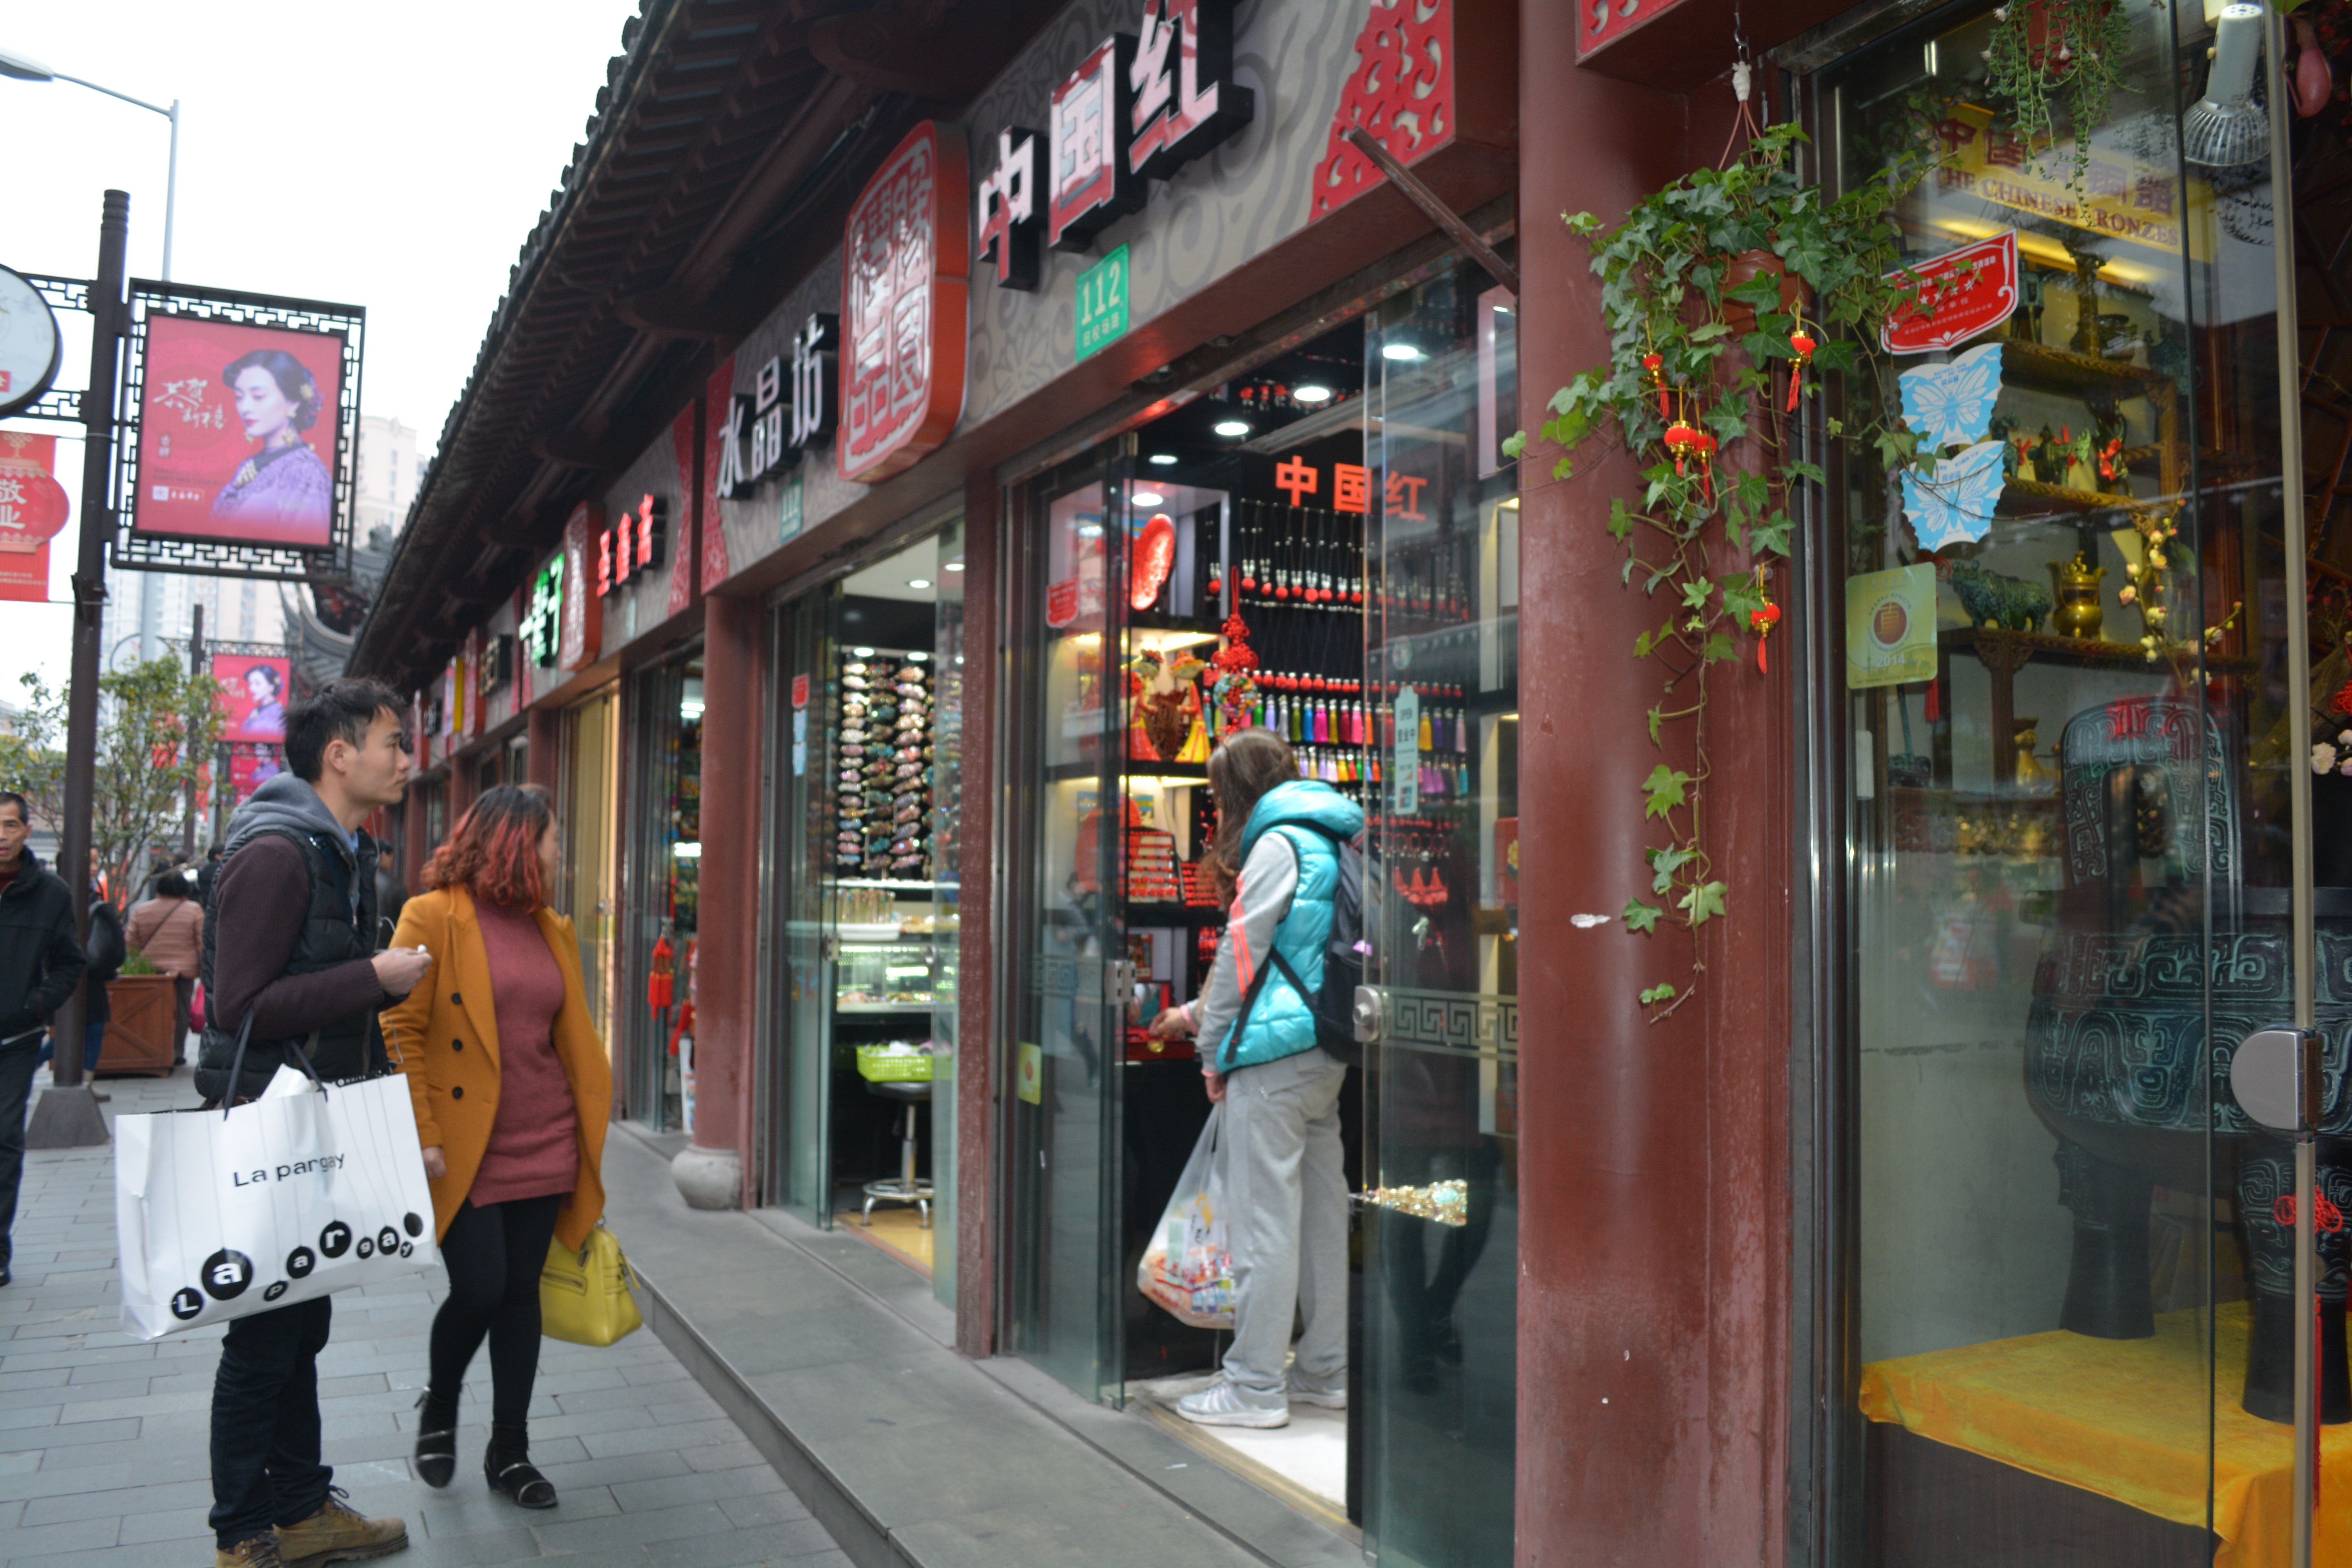
pedestrian, road, street, city, transport, shopping, public transport, retail